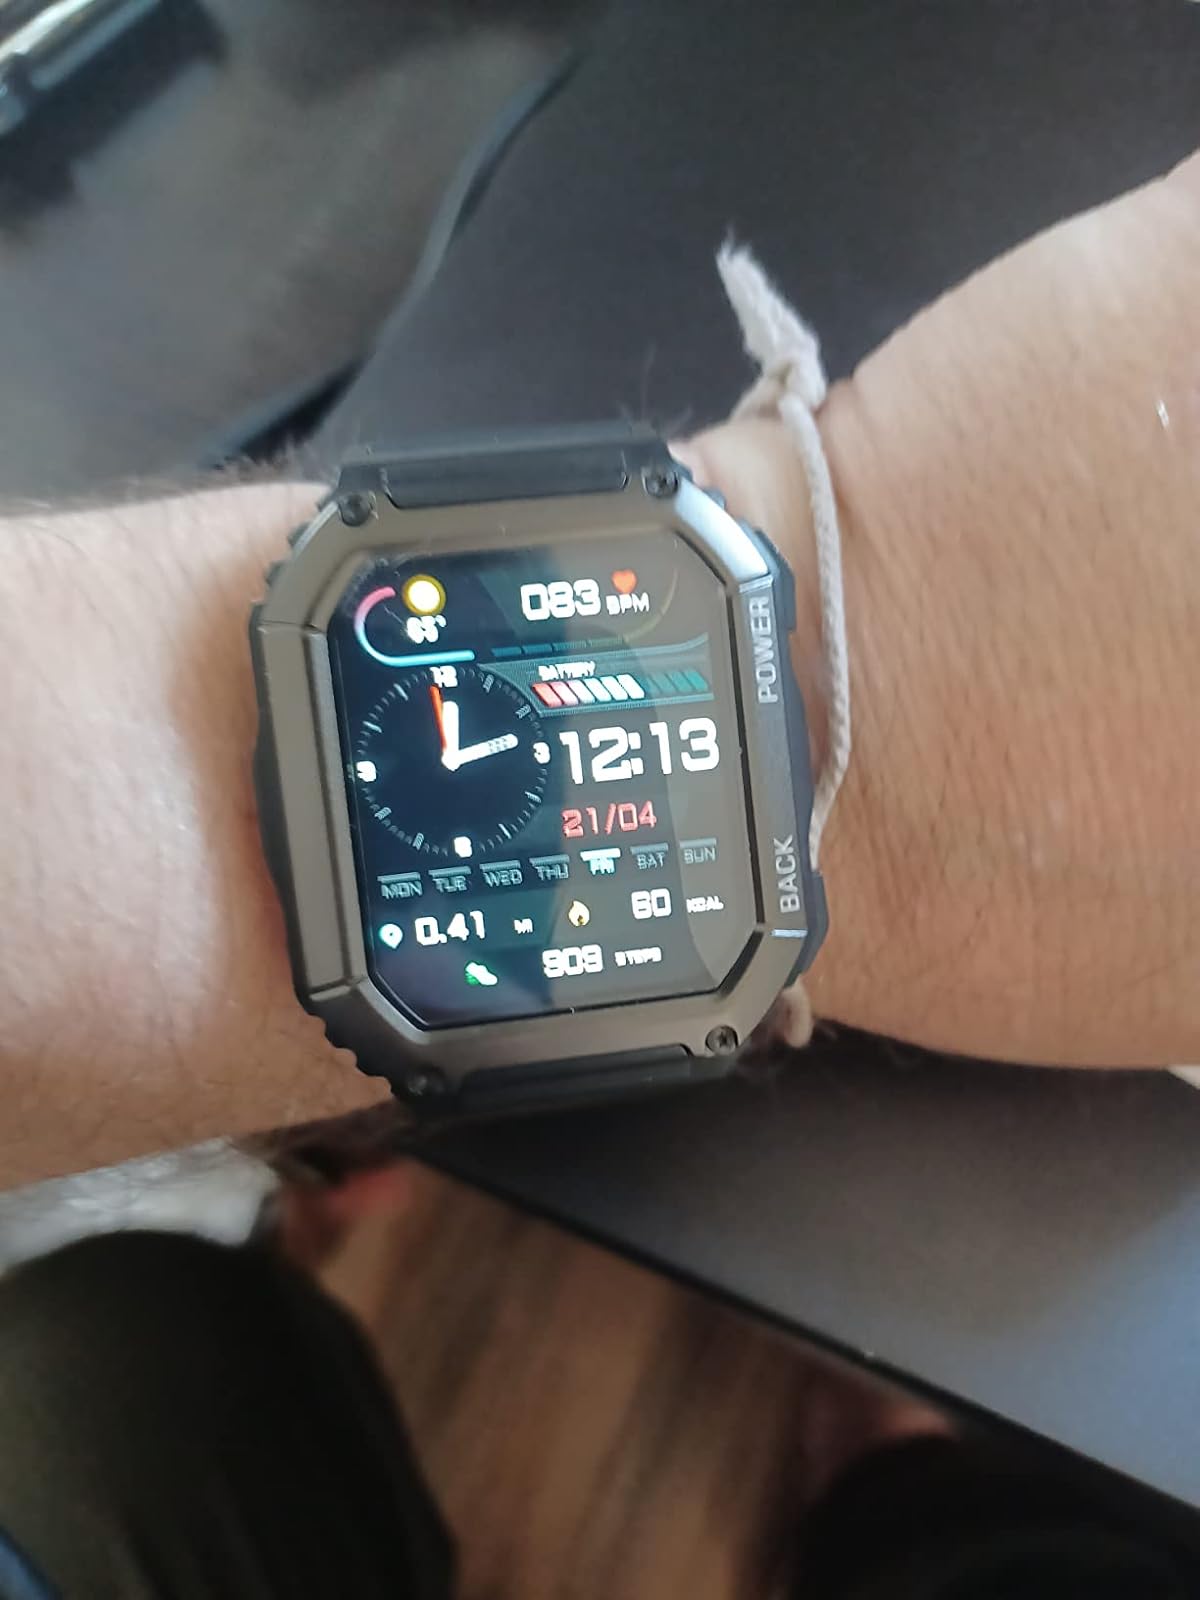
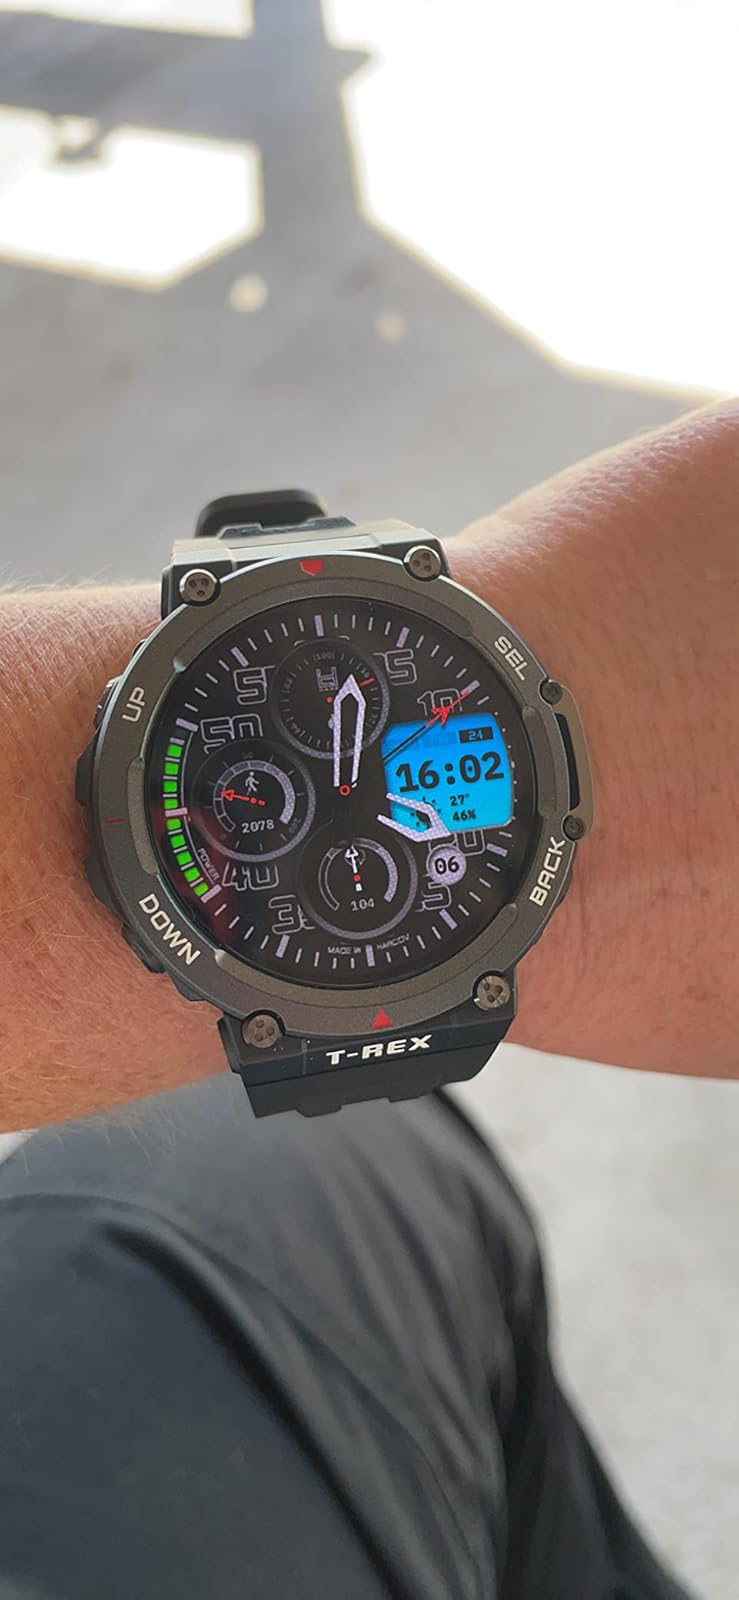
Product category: smartwatch
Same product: no